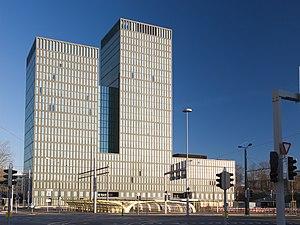
Zurich